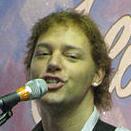
Age: 42